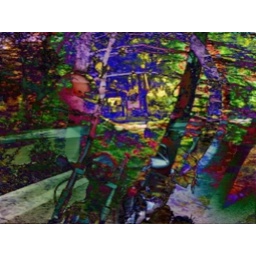
There was a bike near a house in the woods